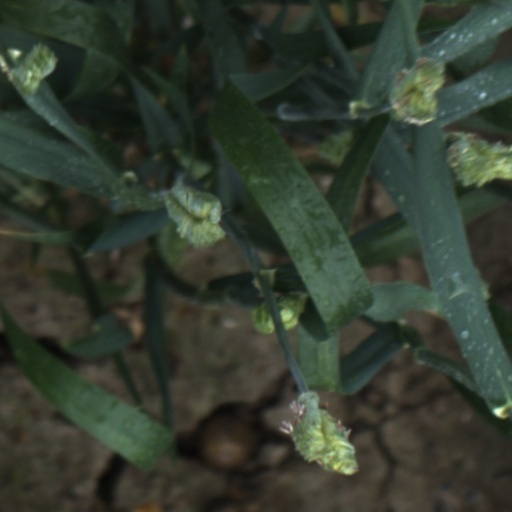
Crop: wheat